Toyota Avanza

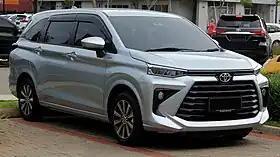
2022 Toyota Avanza 1.5 G TSS (W101RE, Indonesia)

The Toyota Avanza and Daihatsu Xenia are a series of multi-purpose vehicles (MPV) developed by Daihatsu and marketed by both Toyota and Daihatsu, mainly sold with three-row seating. The Avanza and Xenia were developed as an entry-level MPV marketed mainly for the Indonesian and other emerging markets, and mainly produced in Indonesia by Astra Daihatsu Motor. Avanza's spiritual predecessor was the Kijang, whose model program has since been split into two different models (the other being the larger Kijang Innova) to expand Toyota's reach in the MPV sector.